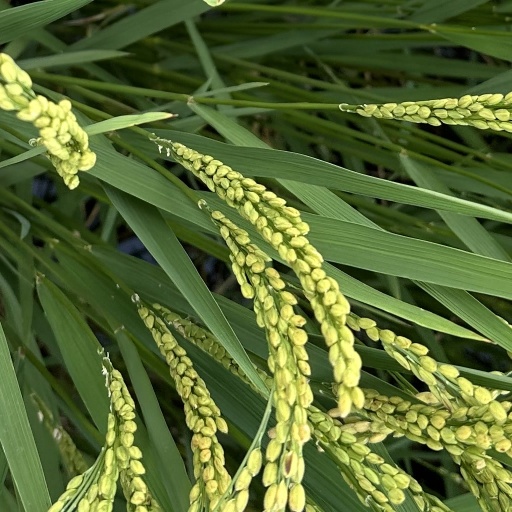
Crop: rice